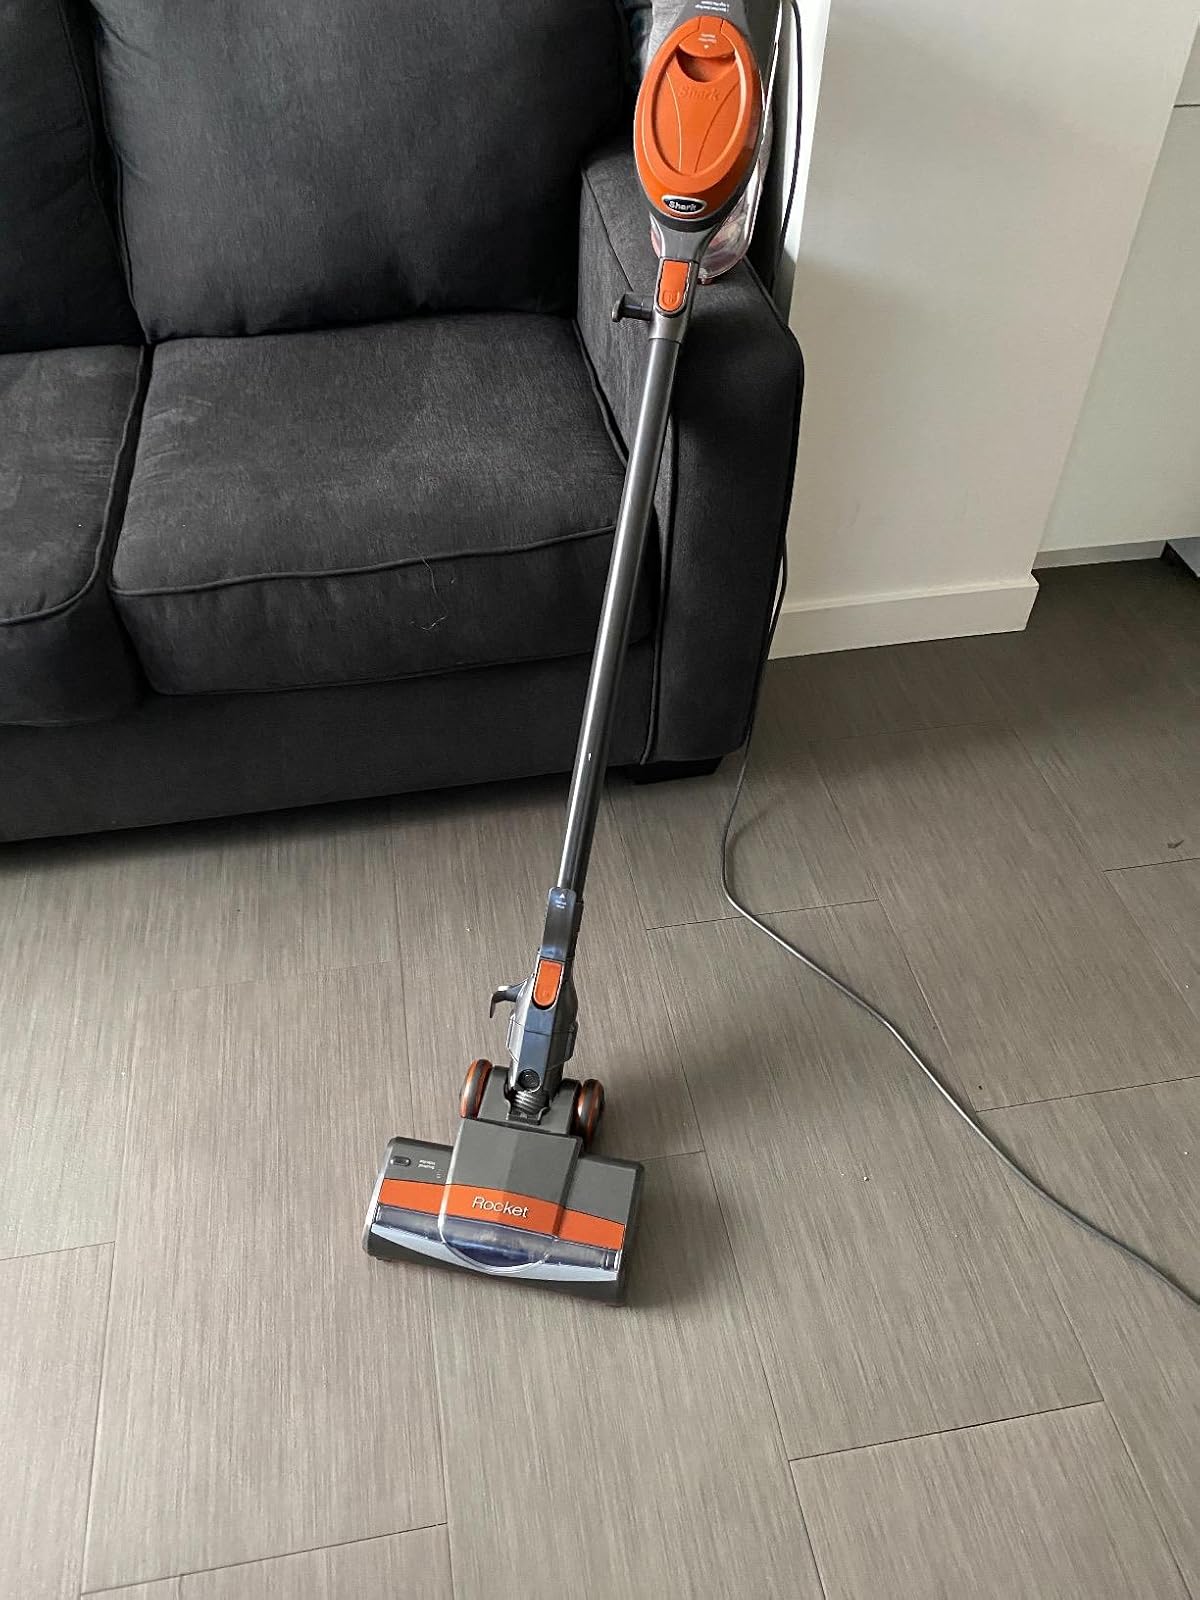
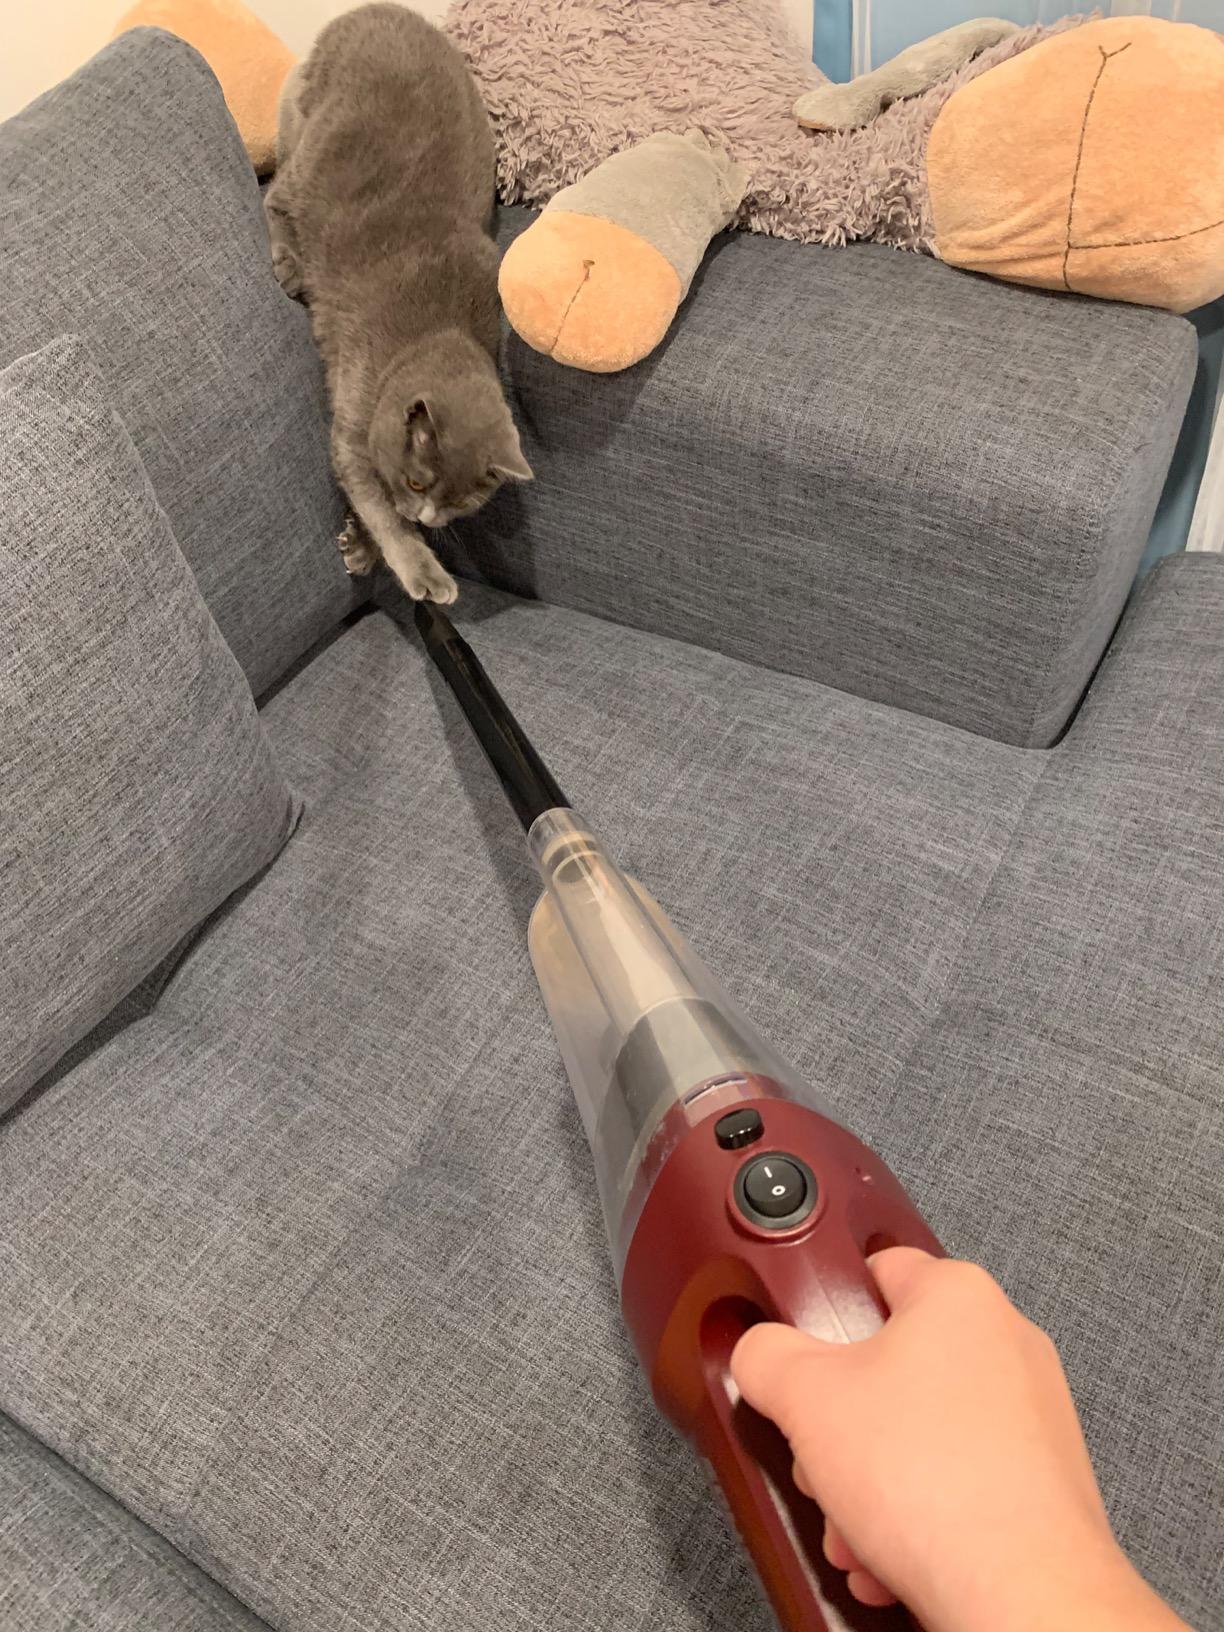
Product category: items_vacuum
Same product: no